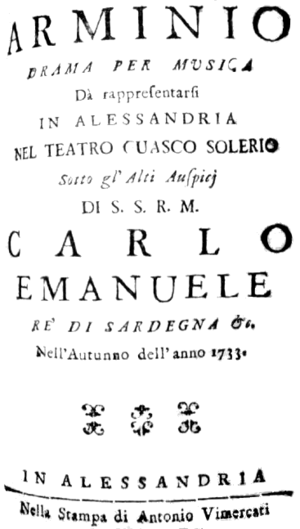
Gaetano Maria Schiassi est un compositeur et violoniste italien.